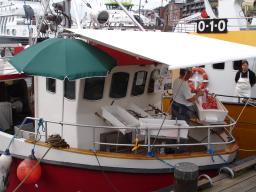
Label: Background_without_leaves